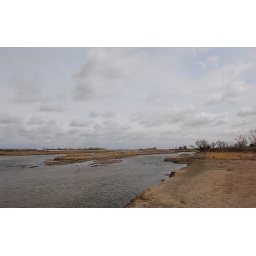
I crossed this river countless times in Nebraska. Ft. Kearny is just up the road from here.